Shōen

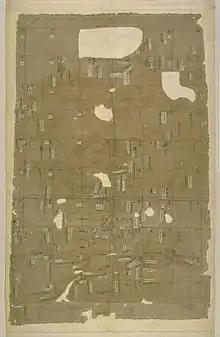
Map of Nara-period shōen at Nukuta-dera in present-day Yamatokōriyama, Nara Prefecture. 8th century, in the collection of the National Museum of Japanese History

A was a field or manor in Japan. The Japanese term comes from the Tang dynasty Chinese term "莊園" (Mandarin: "zhuāngyuán", Cantonese: "zong1 jyun4").